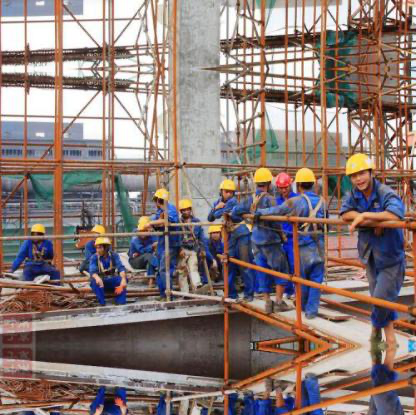
Objects in the image:
label: helmet
label: helmet
label: helmet
label: helmet
label: helmet
label: helmet
label: helmet
label: helmet
label: helmet
label: helmet
label: helmet